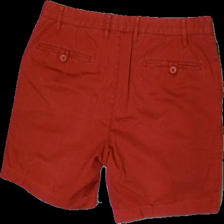
View: back
Type: Shorts
Category: Ladies
Brand: Not in the list
Brand text on label: Sunwill
Colors: Red
Material: 100% cotton
Cut: Regular
Size: 52
Season: All
Smell: Minor
Price range: 50-100
Recommended usage: Recycle
Comment: washed out